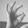
ASL letter: F